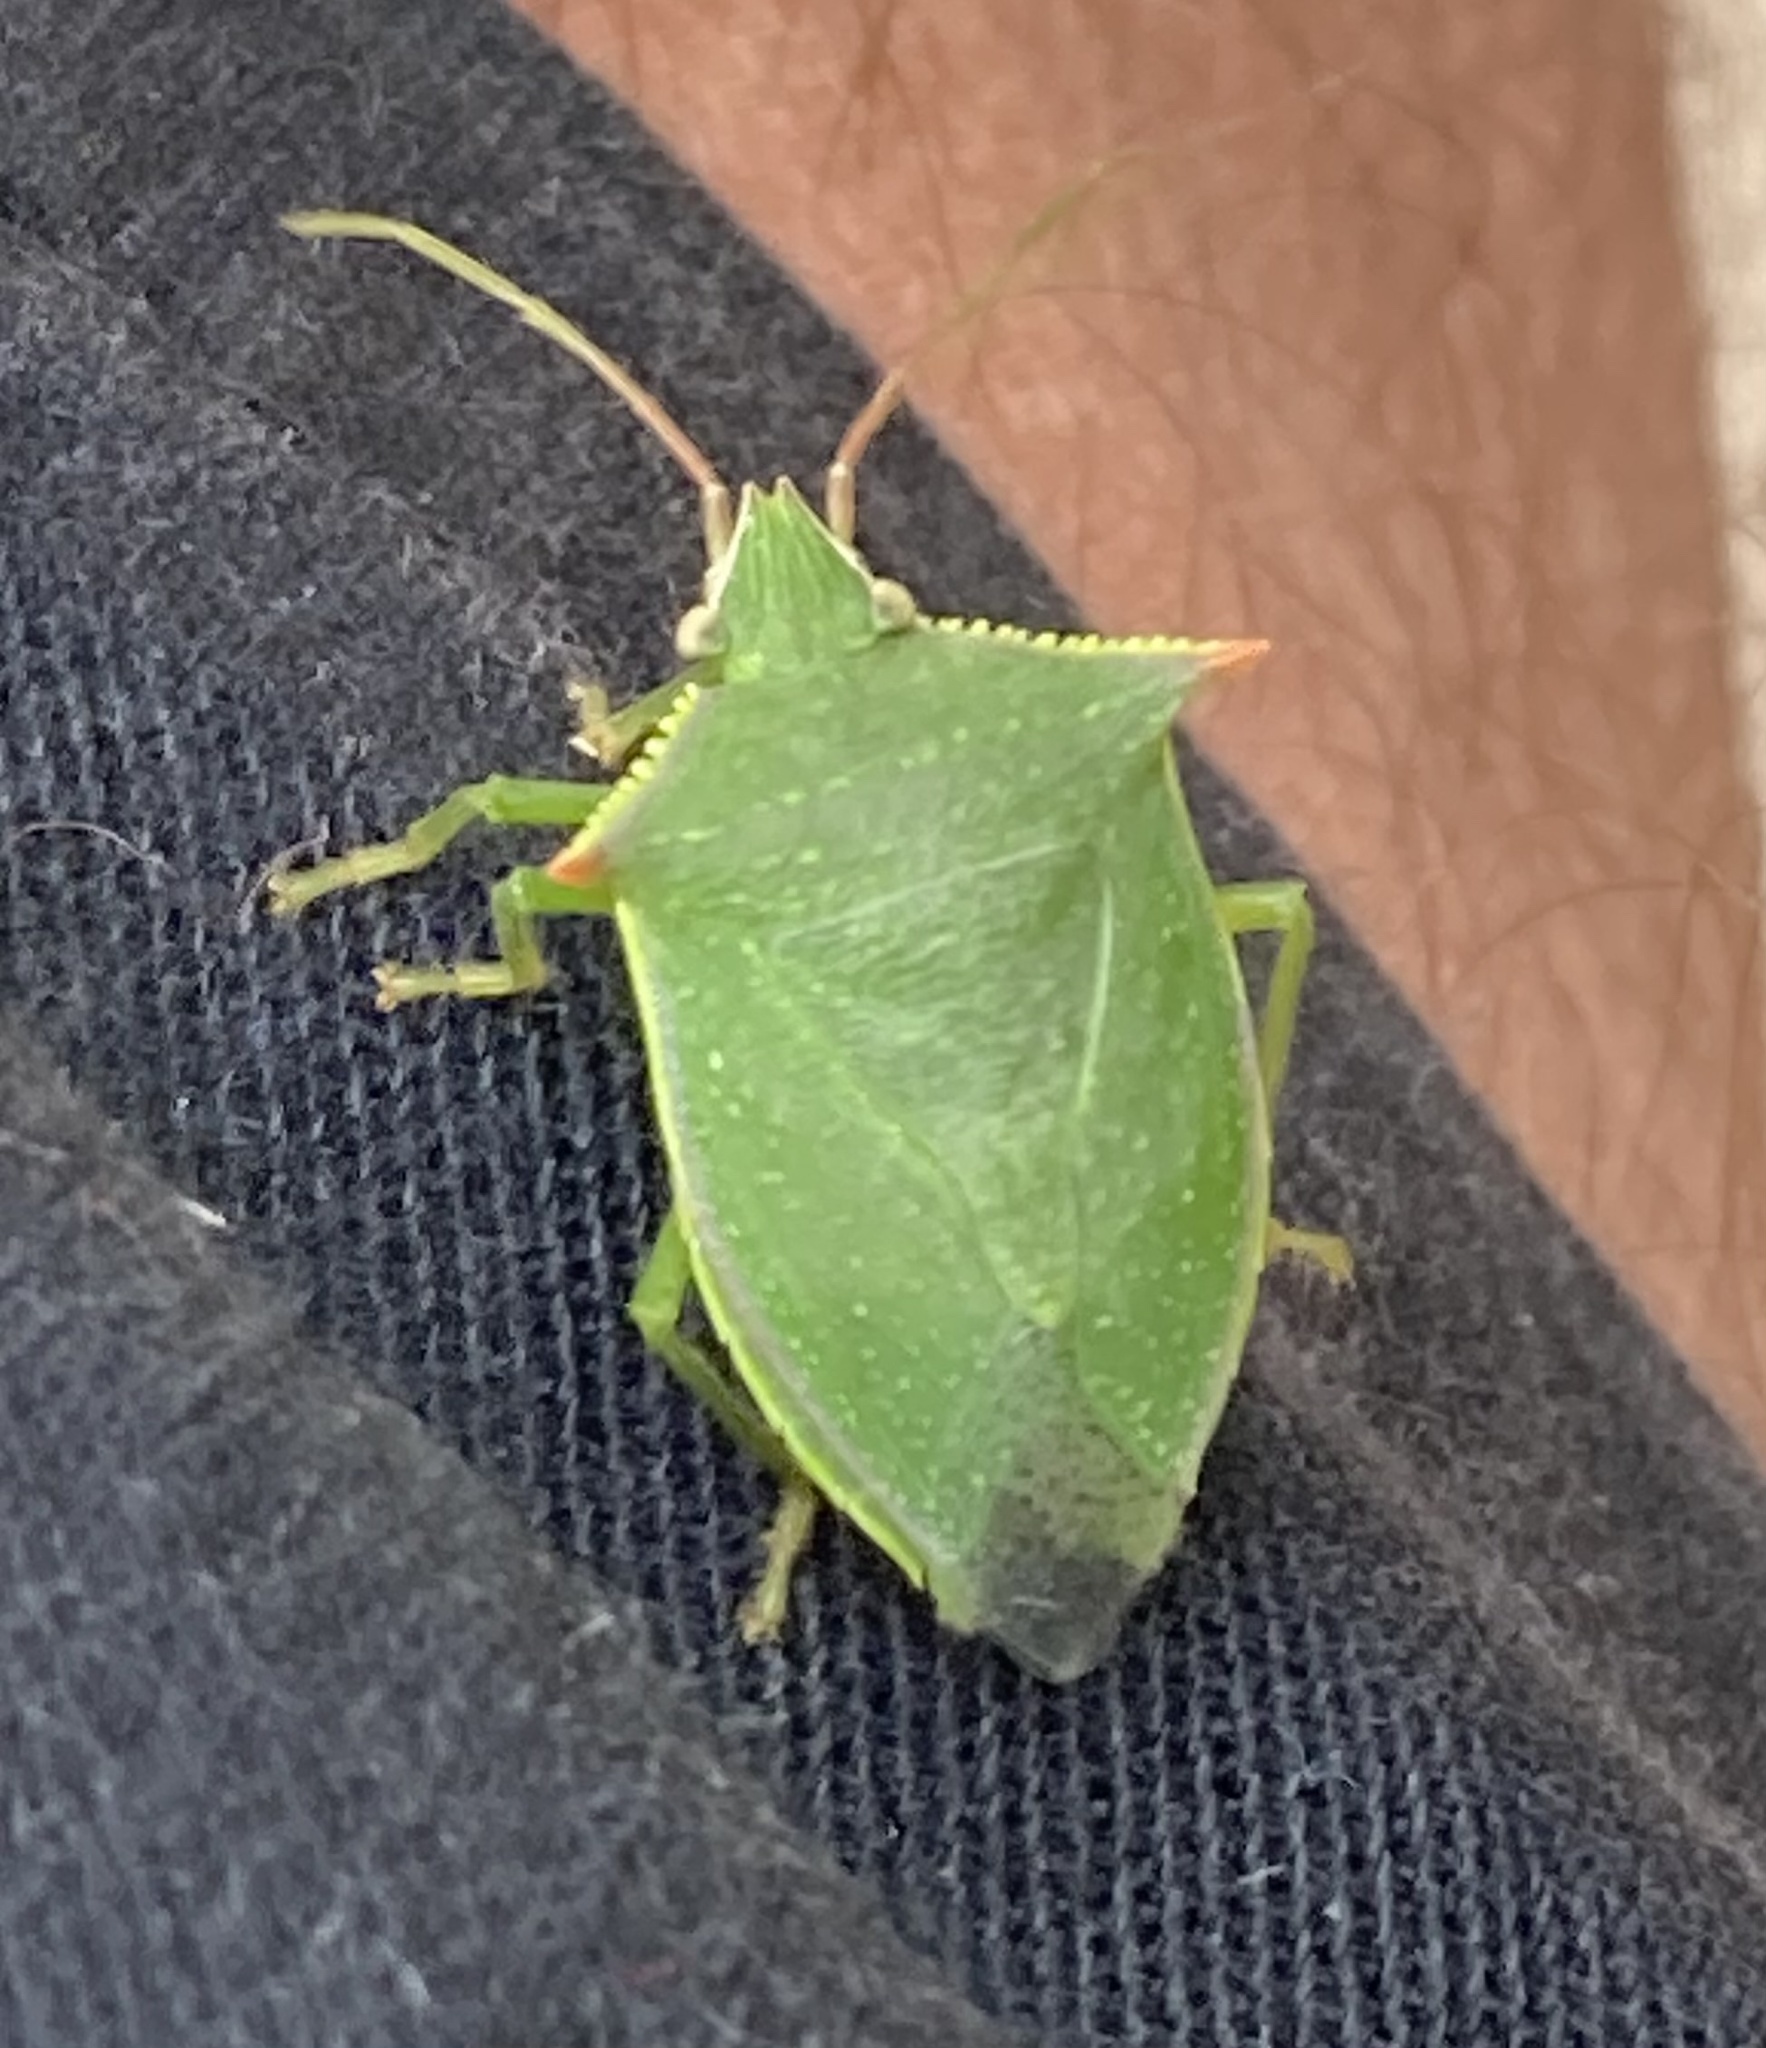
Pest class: stink_bug